Pieris rapae

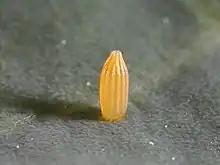
Egg

The small white will readily lay eggs on both cultivated and wild members of the cabbage family, such as charlock ("Sinapis arvensis") and hedge mustard ("Sisymbrium officinale"). "P. rapae" is known to lay eggs singularly on the host plant. The egg is characterized by a yellowish color and 12 longitudinal ridges. The egg production peaks about a week after adulthood in lab and the female can live up to 3 weeks. Females tend to lay fewer eggs on plants in clumps than on isolated plants. It has been suggested that isothiocyanate compounds in the family Brassicaceae may have been evolved to reduce herbivory by caterpillars of the small white. However, this suggestion is not generally accepted because the small white has later been shown to be immune to the isothiocyanate forming reaction due to a specific biochemical adaptation. In contrast, the small white and relatives seem to have evolved as a consequence of this biochemical adaptation to the isothiocyanate-forming glucosinolates.